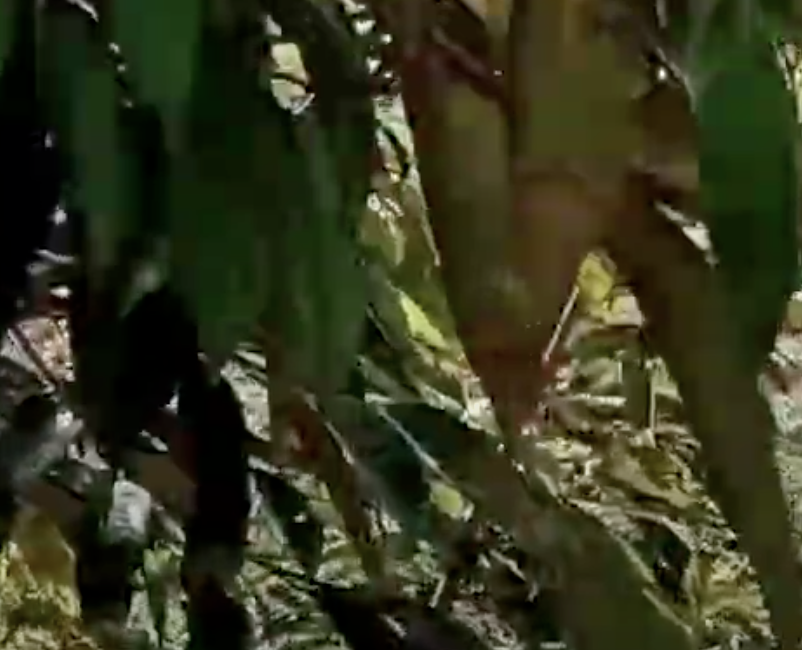
Label: sooty_mold